Croatian wine

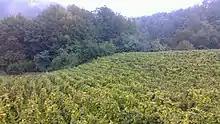
Vineyard in Hrvatsko Zagorje.

The western inland wine region includes the Croatian uplands and is characterized by rolling hills and a cool climate with very cold winters. The sloping vineyards ensure sufficient sun and wind during the growing season, and the wines here display intense aromas and high levels of acidity. Production is concentrated in white wine varieties.